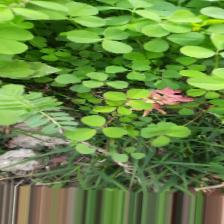
Label: Normal